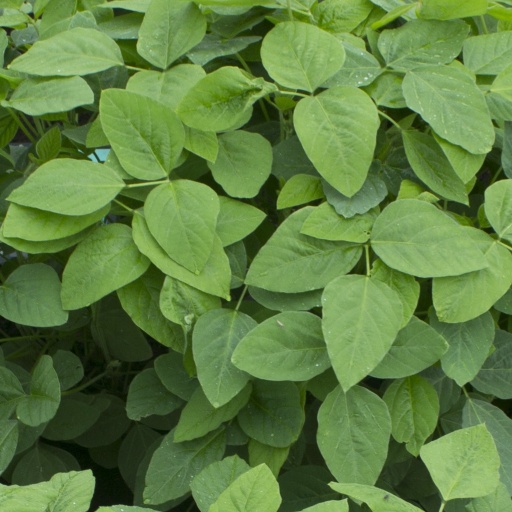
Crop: soybean